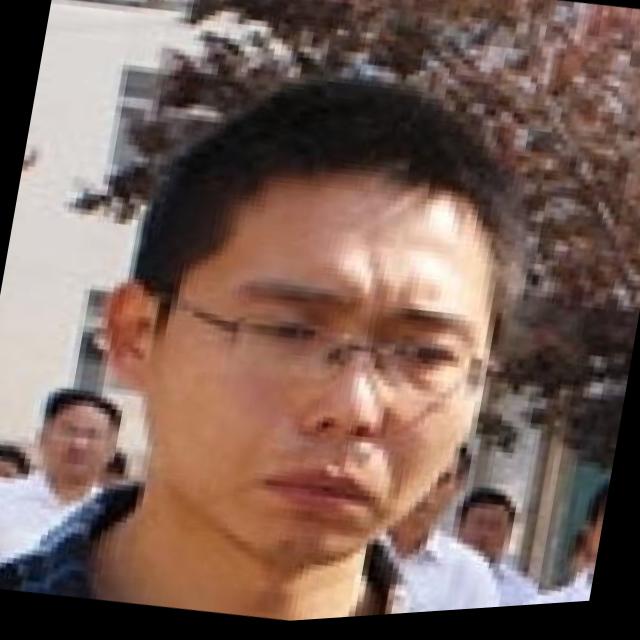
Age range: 21-44